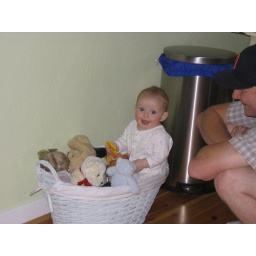
Riding in the basket of bears with Poppa Lonnie